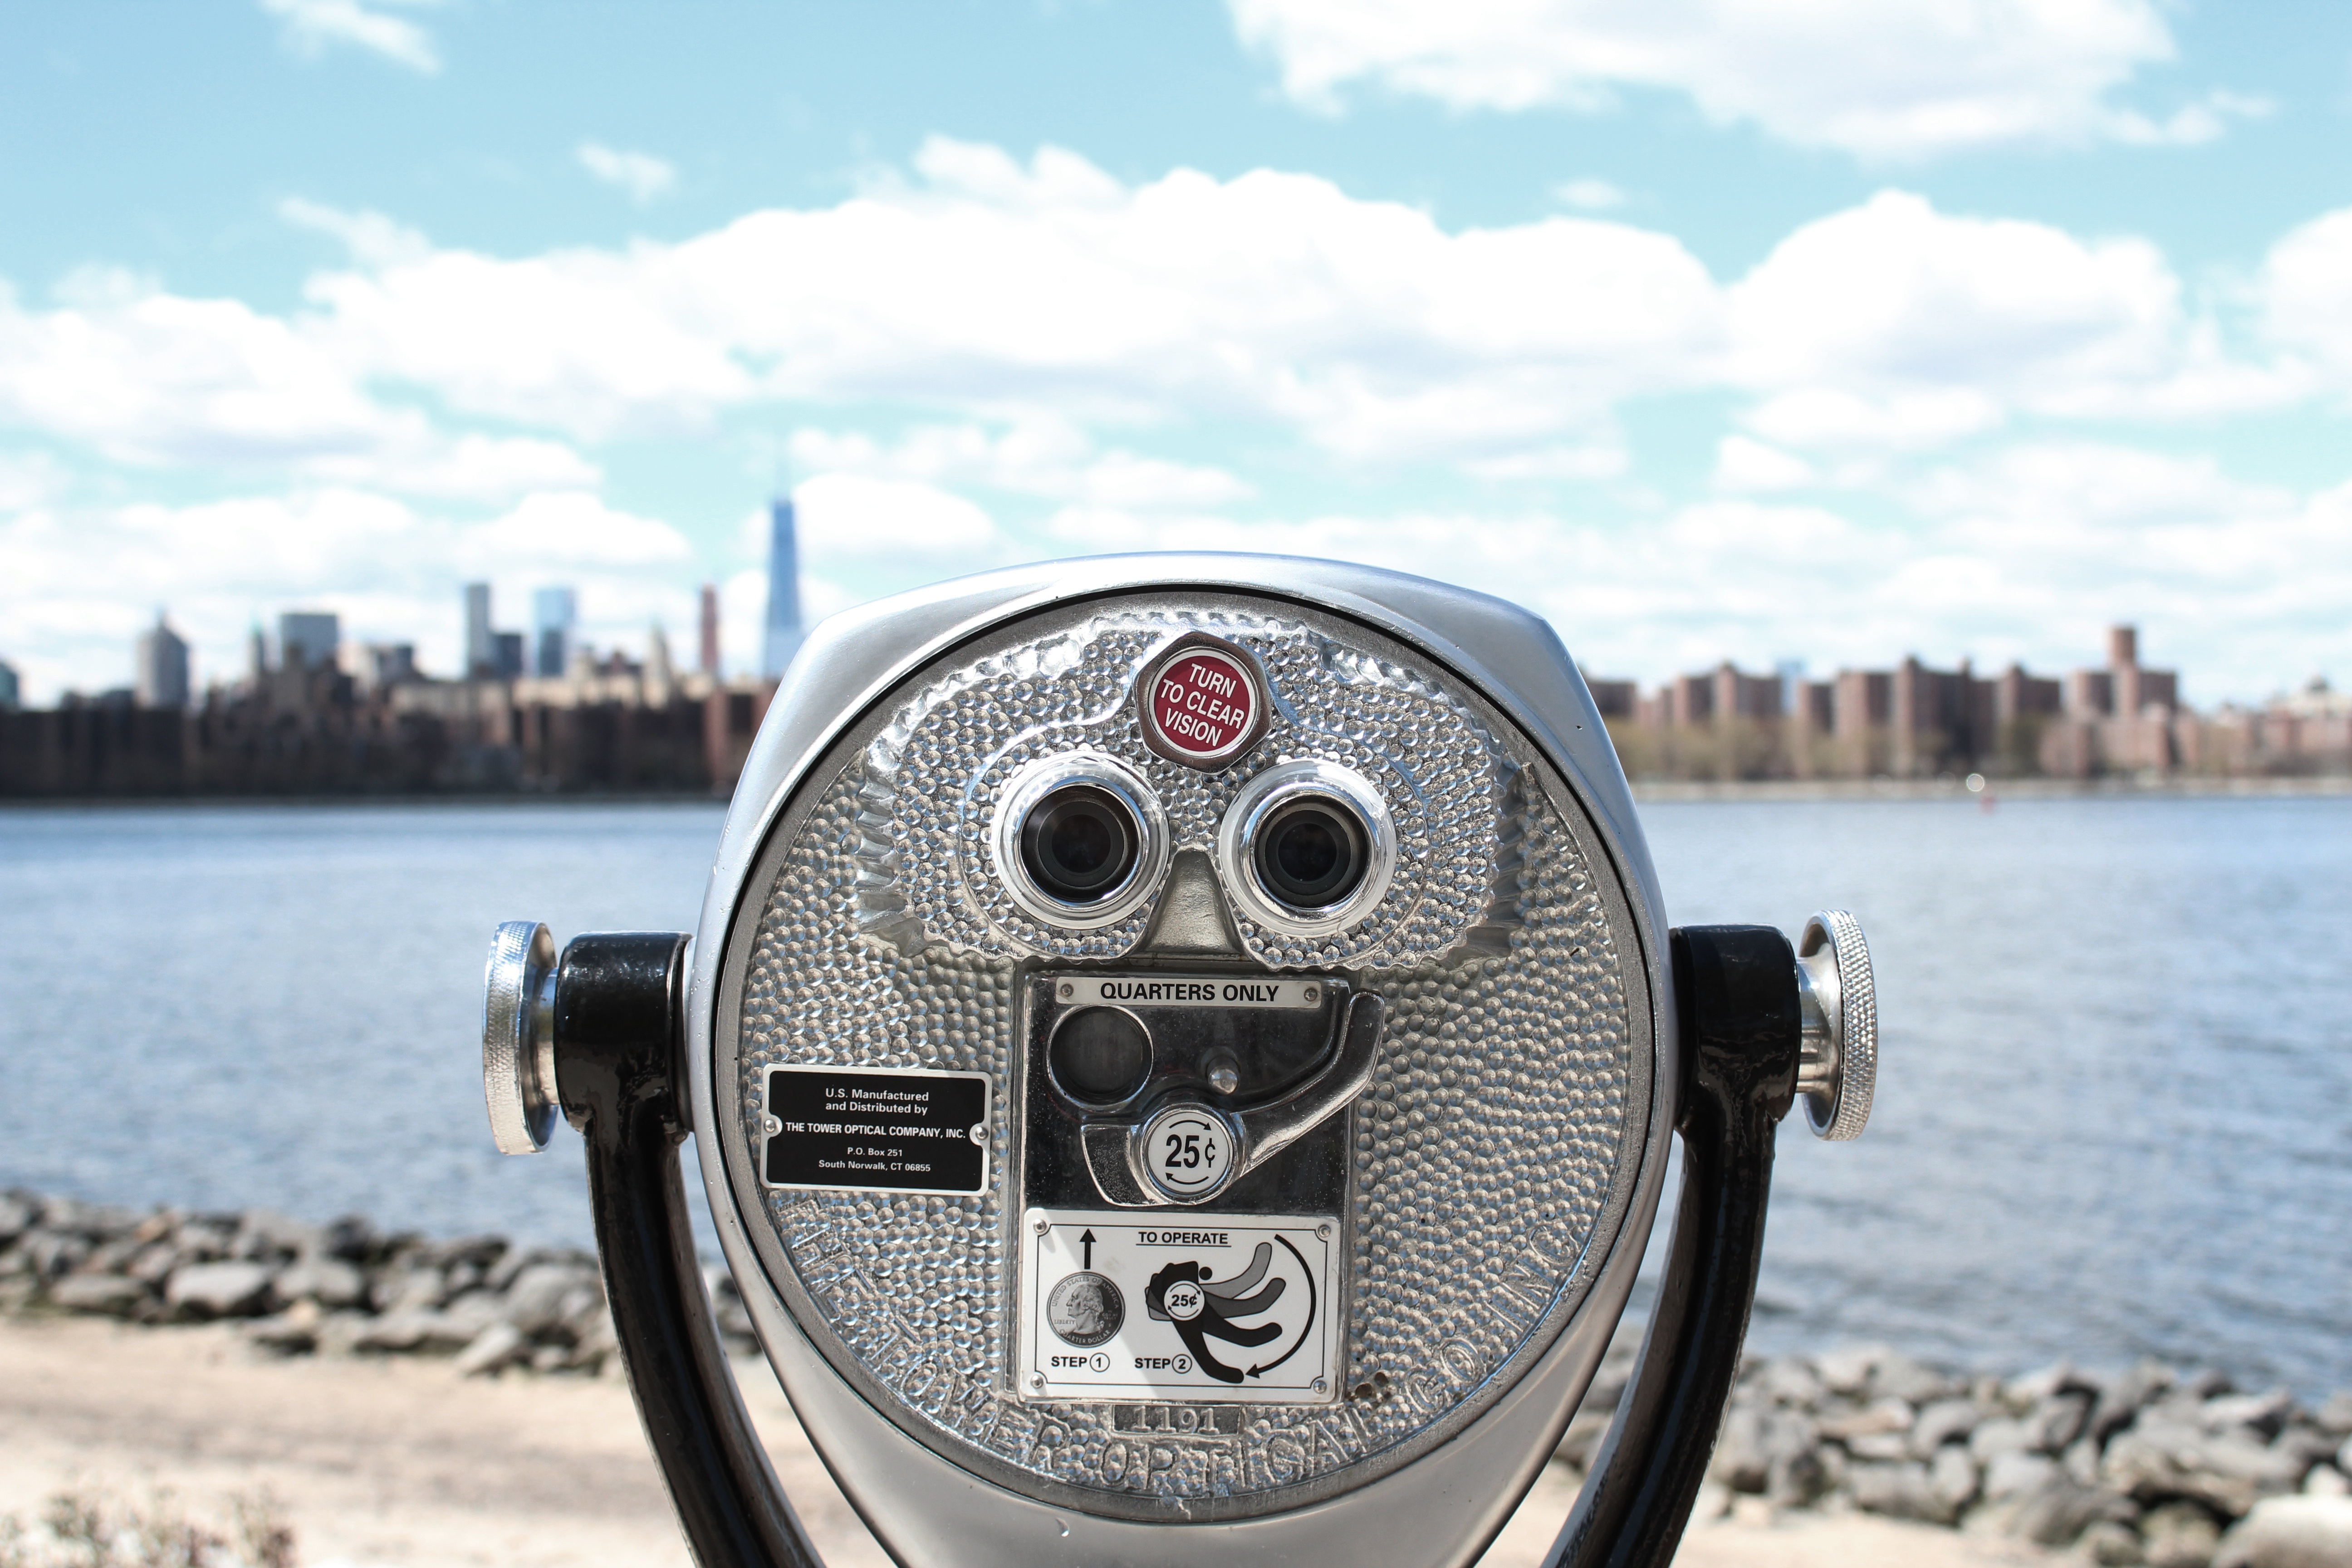
wheel, vehicle